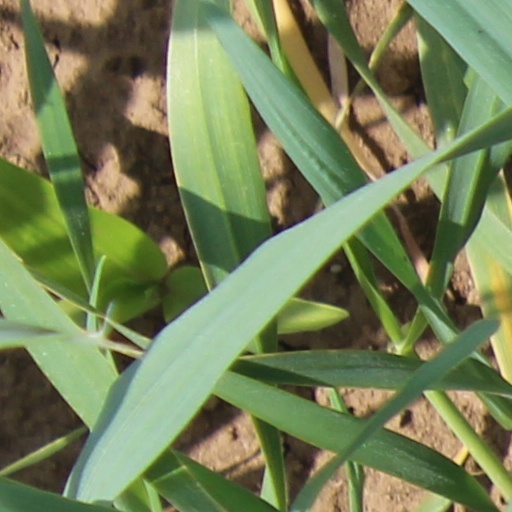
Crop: wheat